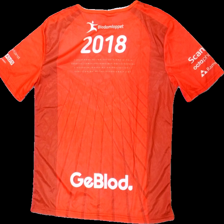
View: back
Type: T-shirt
Category: Men
Brand: Not in the list
Brand text on label: neh
Colors: Red, White
Material: 100% polyester
Pattern: Logo print
Cut: Regular
Size: XL
Season: All
Trend: Sports
Damage location: middle center
Damage 2 location: bottom left
Price range: <50
Recommended usage: Export
Description: röd tränings t-shirt med reklamloggor
Comment: reklam loggor